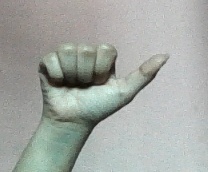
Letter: dhad